Feijoada
Also known as:
ar - Arabic: فيجوادا
bg - Bulgarian: Фейжоада
ca - Catalan: Feijoada
cs - Czech: Feijoada
de - German: Feijoada
eo - Esperanto: Feijoada
es - Spanish: Feijoada
eu - Basque: Feijoada
fr - French: Feijoada
gl - Galician: Feixoada
he - Hebrew: פייז'ואדה
hr - Croatian: Feijoada
hu - Hungarian: Feijoada
hy - Armenian: Ֆեյժոադա
id - Indonesian: Feijoada
it - Italian: Feijoada
ja - Japanese: フェジョアーダ
jv - Javanese: Feijoada
ko - Korean: 페이조아다
lmo - Lombard: Feijoada
ms - Malay: Feijoada
nl - Dutch: Feijoada
pl - Polish: Feijoada
pt - Portuguese: Feijoada
ru - Russian: Фейжоада
sv - Swedish: Feijoada
th - Thai: ไฟฌูวาดา
uk - Ukrainian: Фейжоада
vi - Vietnamese: Feijoada
yi - Yiddish: פײזשאאדא
Category: stew, rice (beef, beans, pork)
Cuisine: Portuguese
Associated cuisines: Portuguese
Area: Portugal
Countries: Portugal
Region: Southern Europe

The dish is a beef stew made with white, black, or red beans, accompanied by rice.

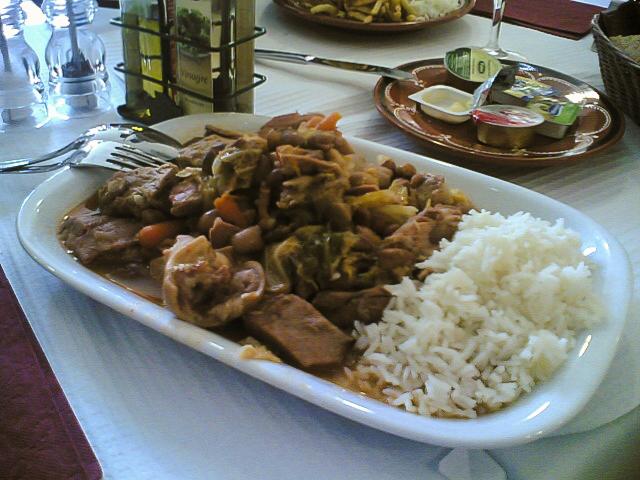
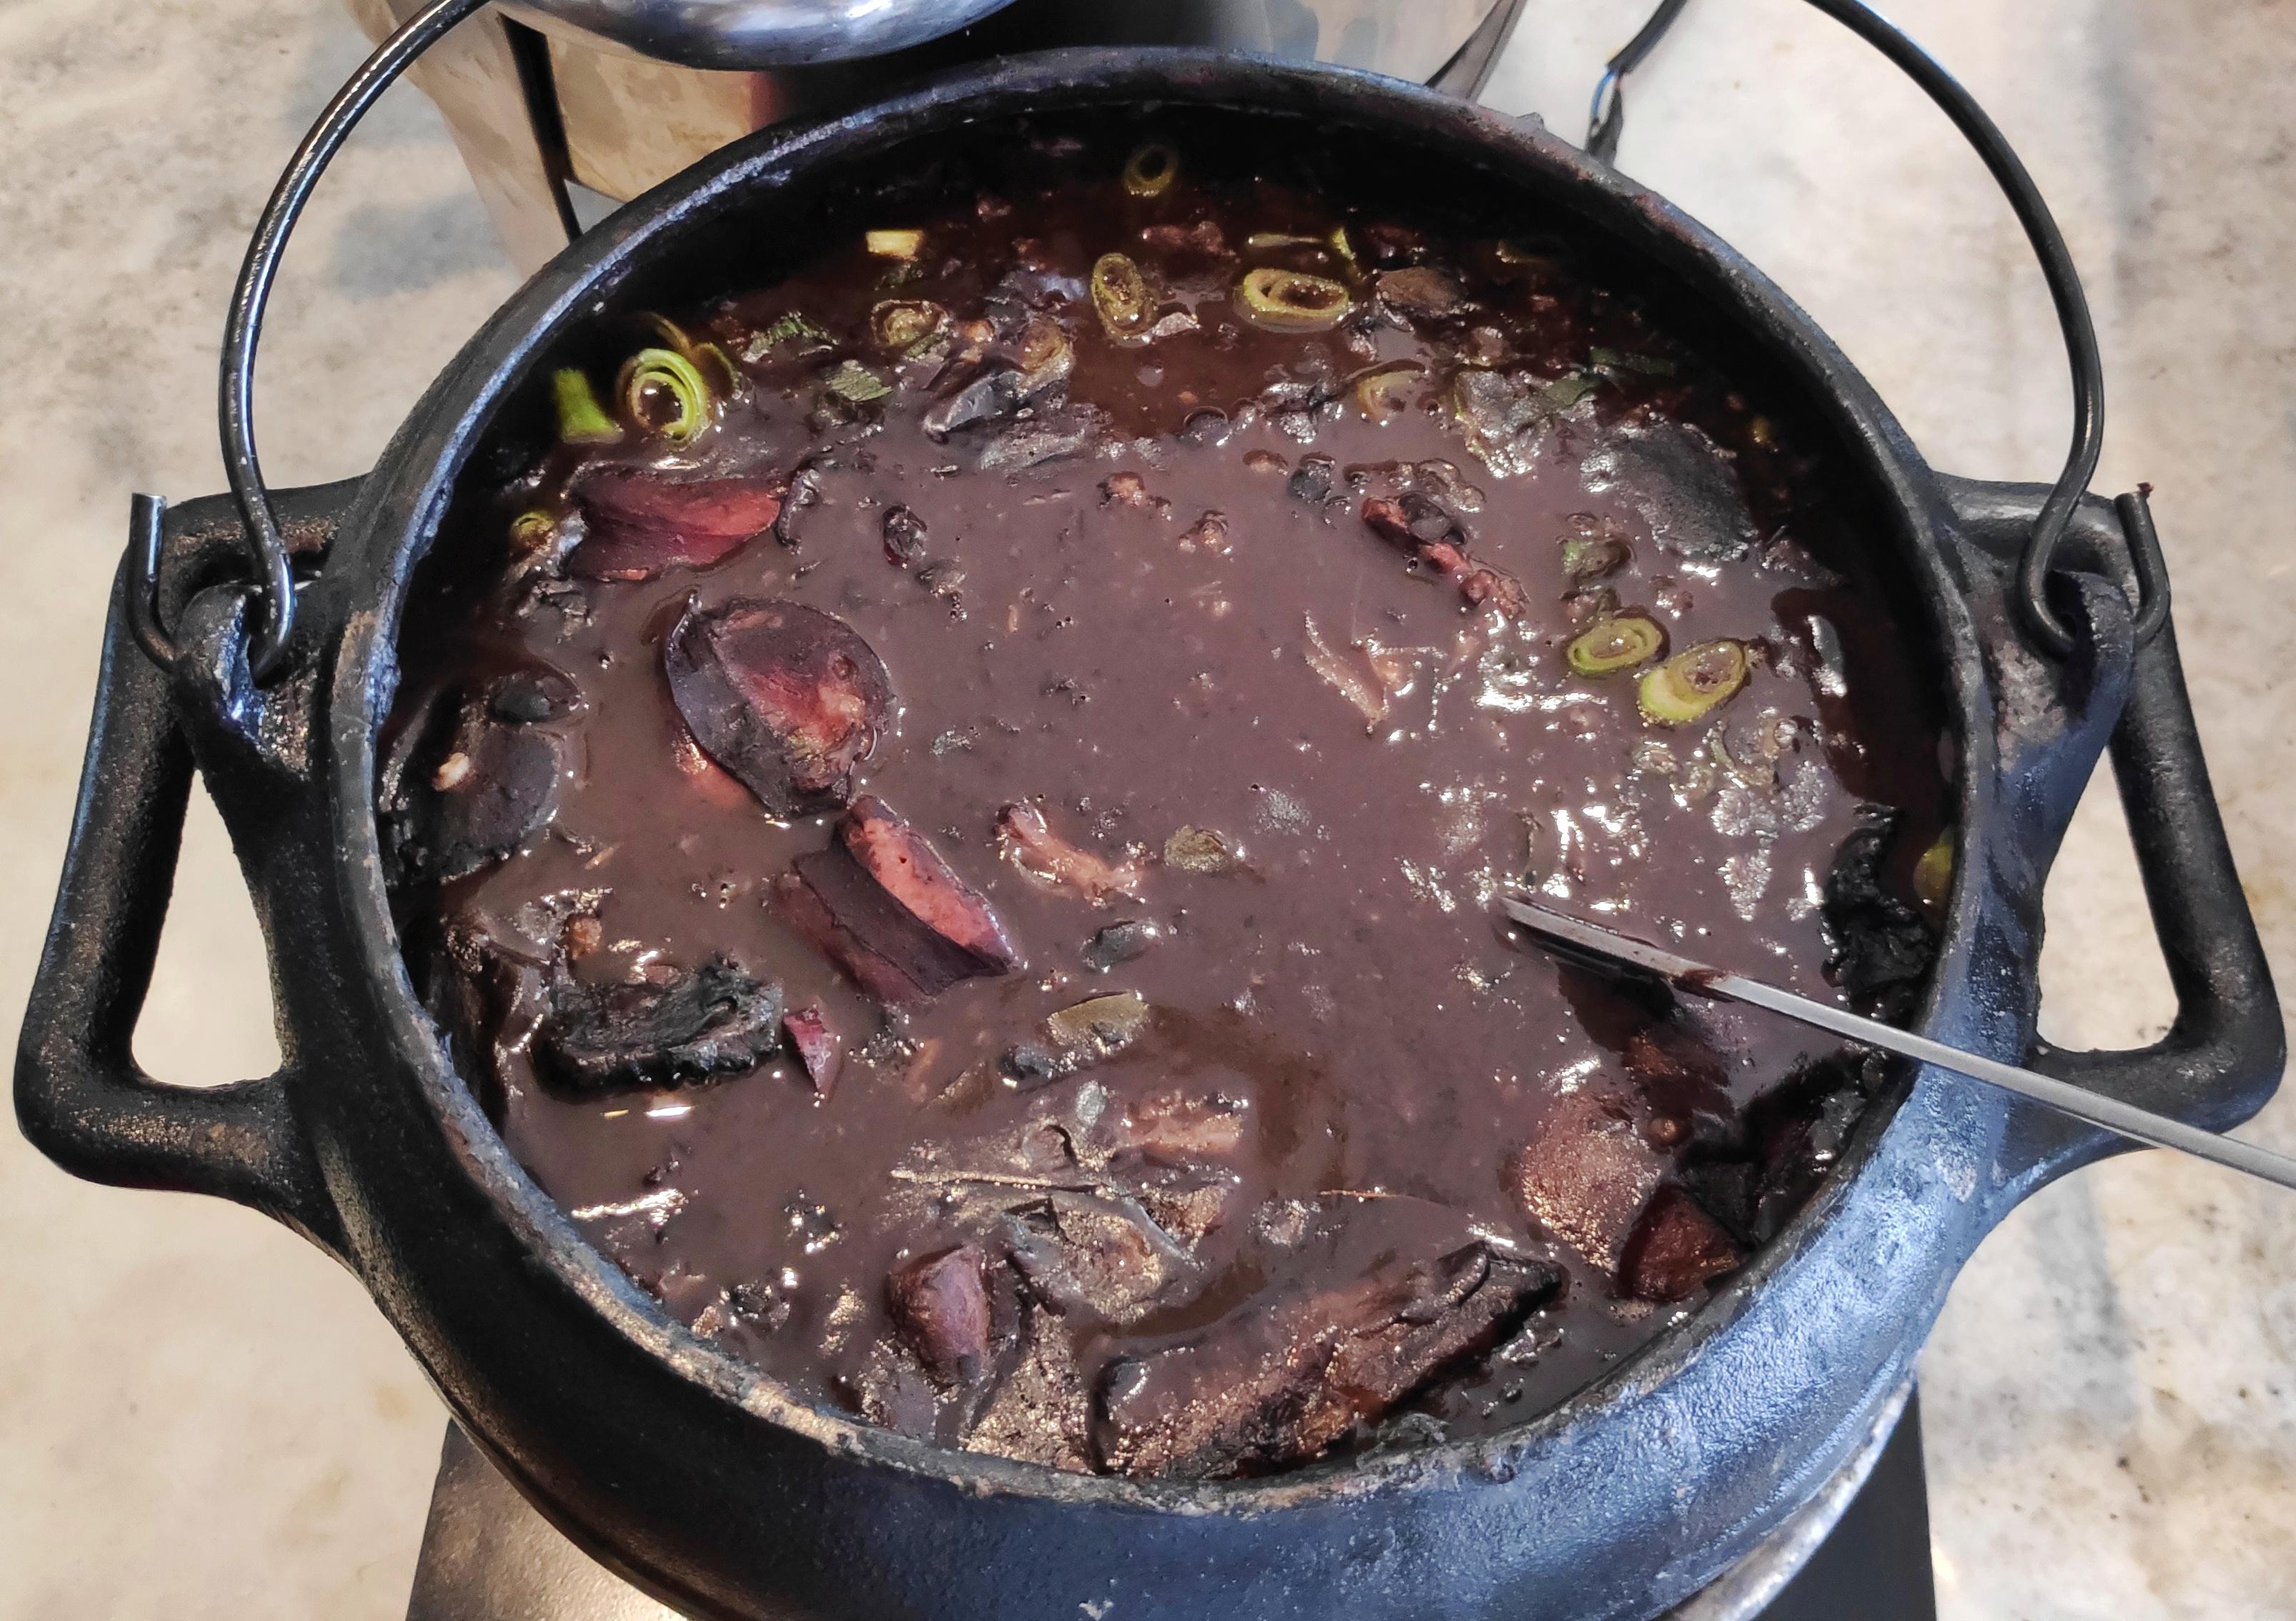
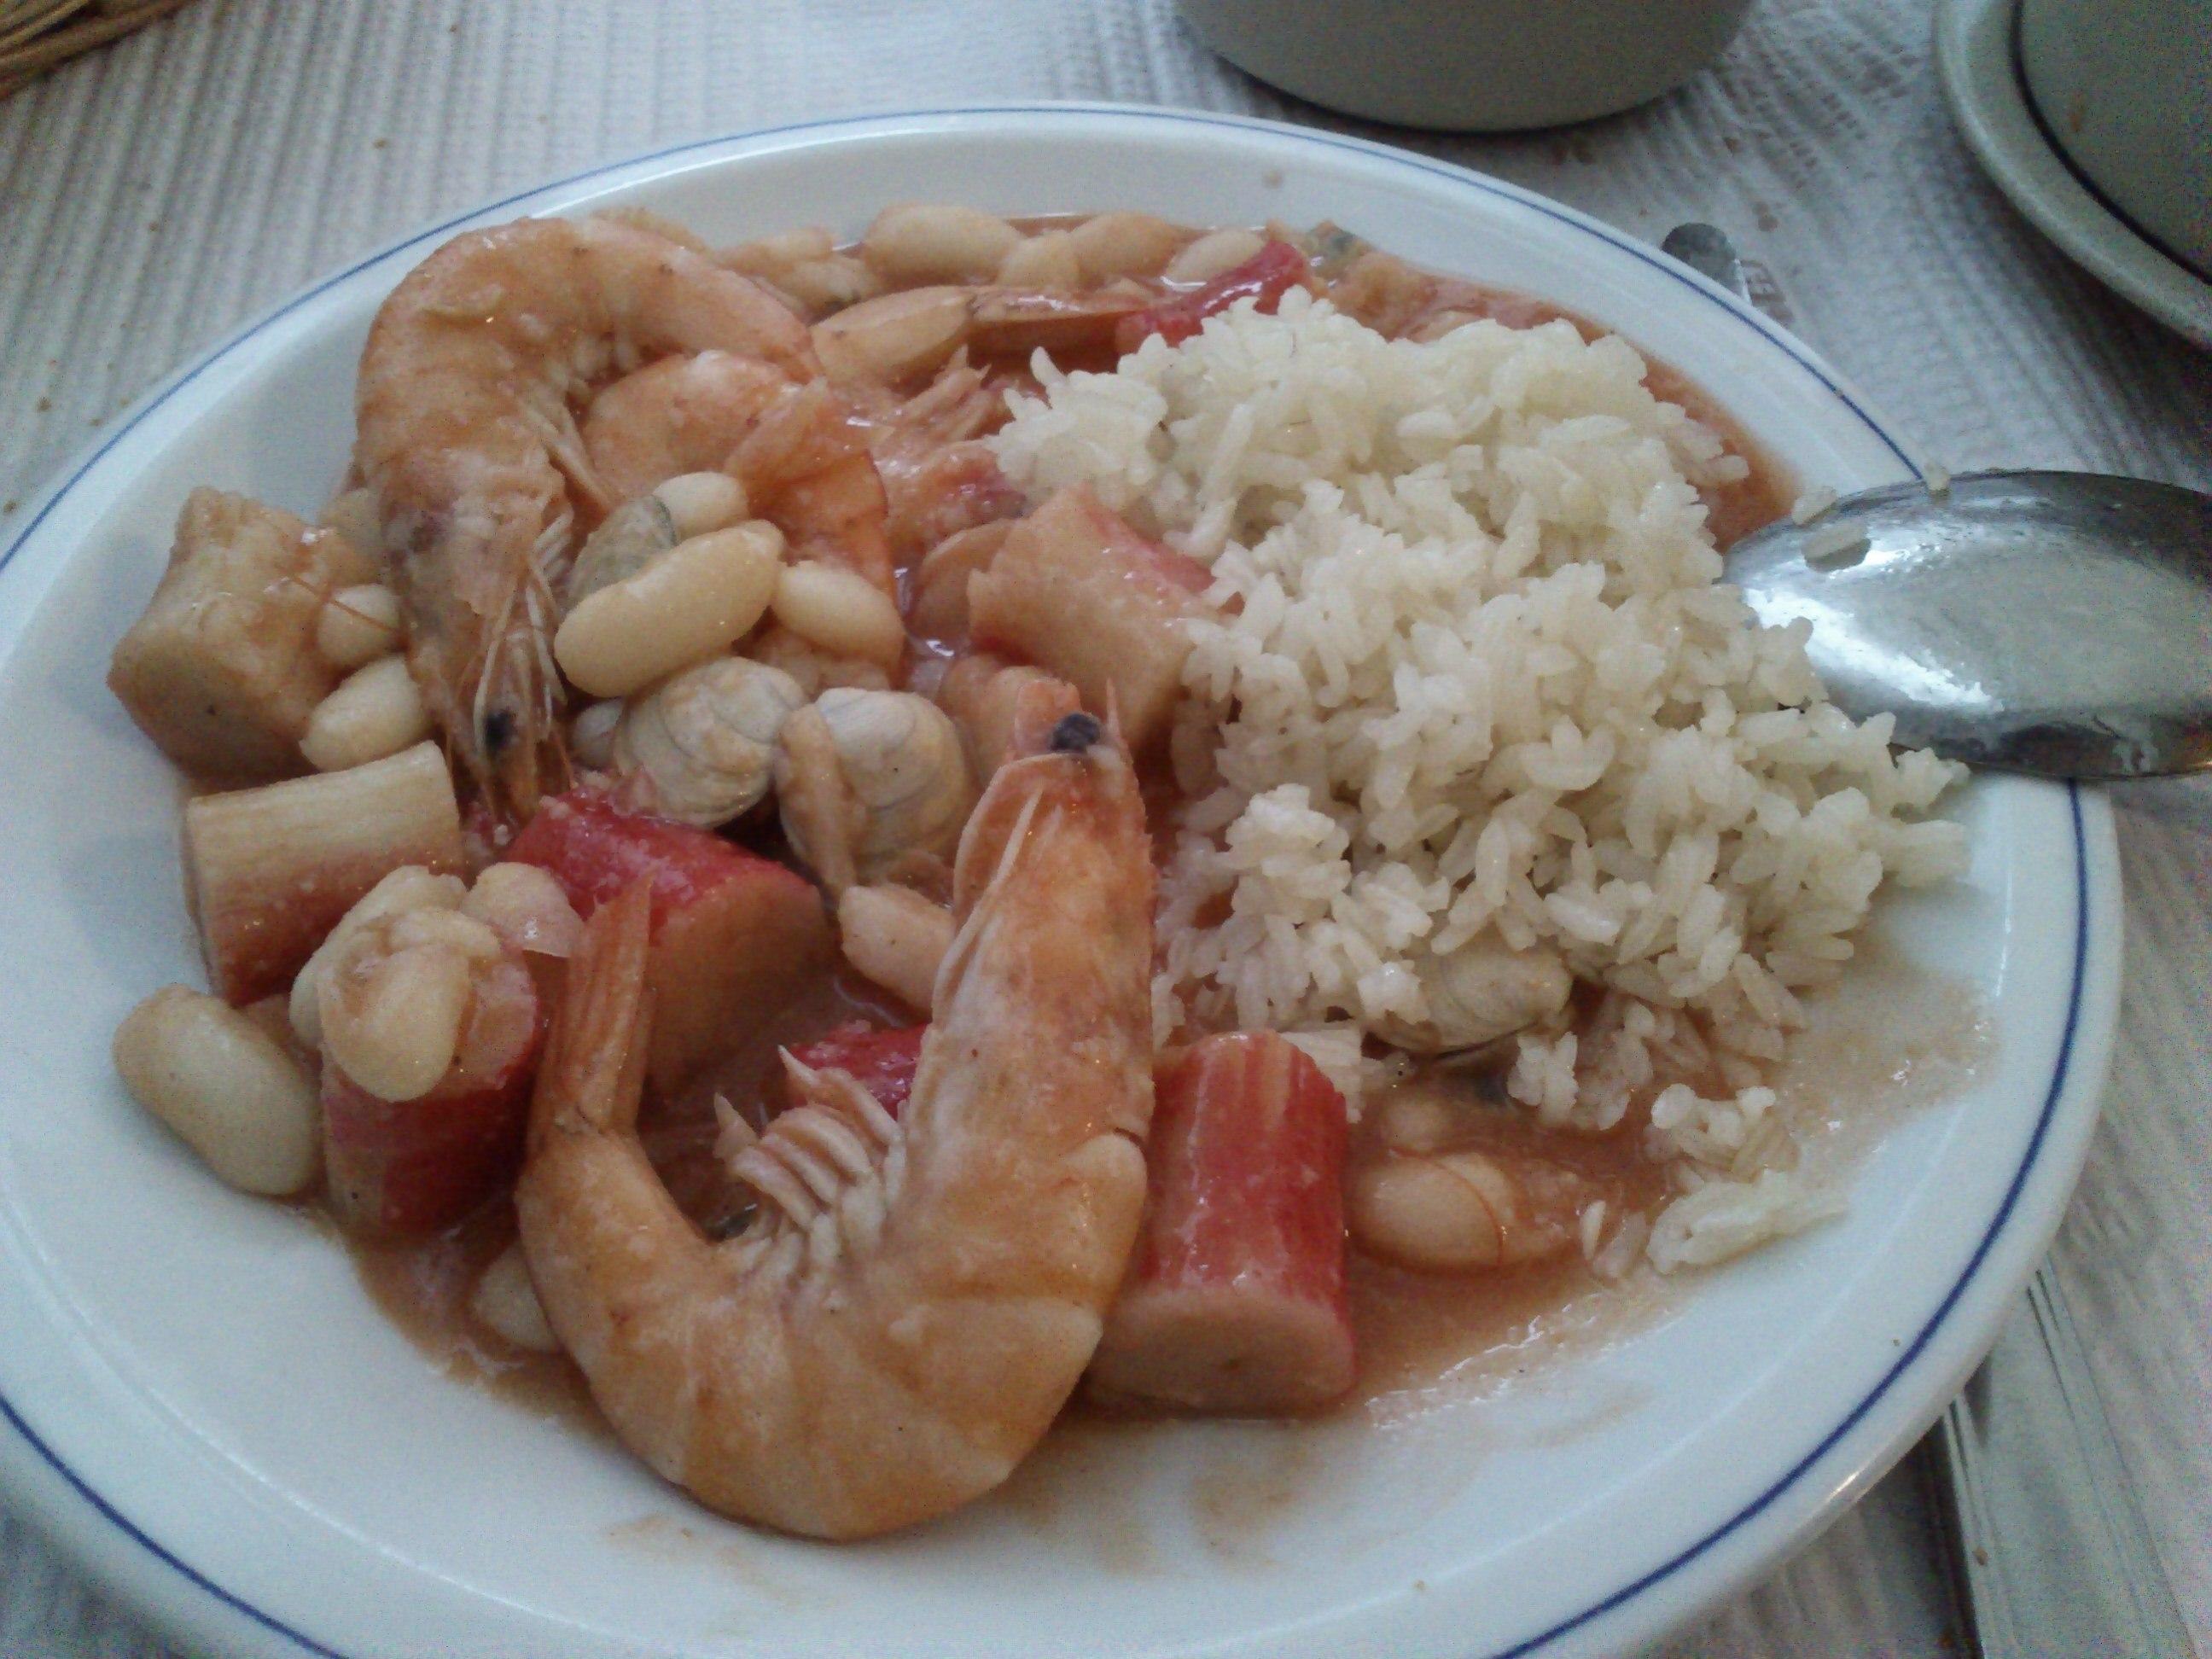
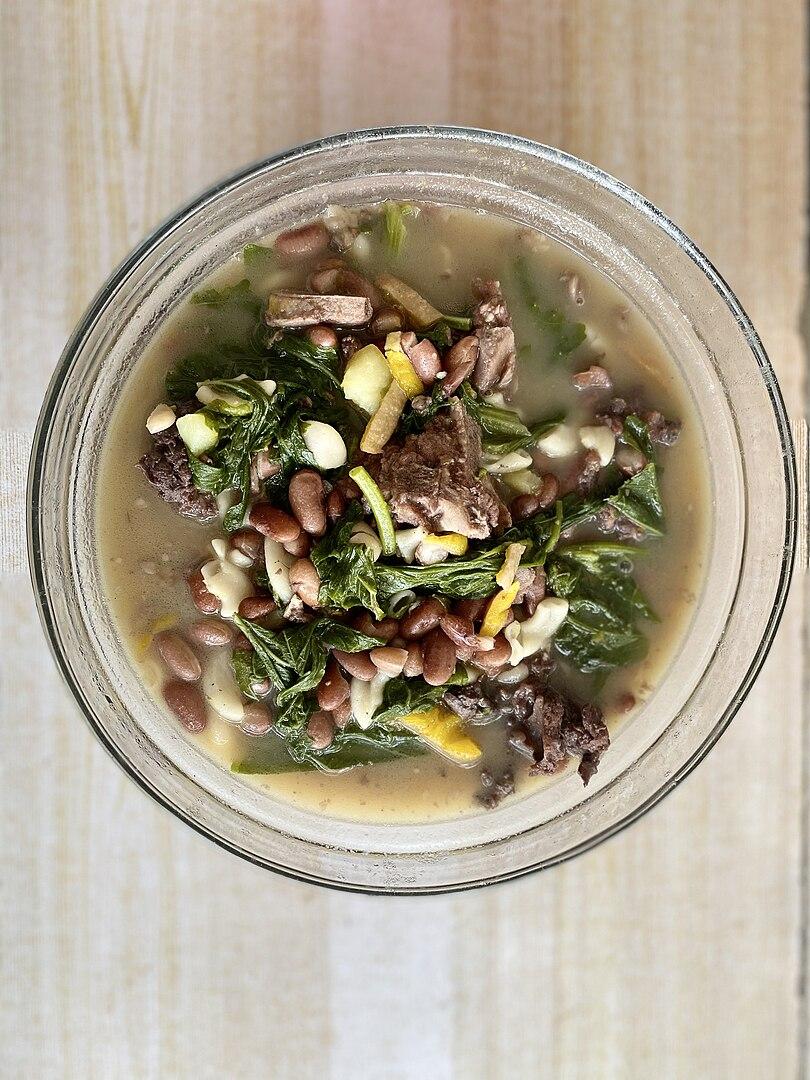